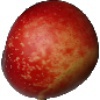
Label: Nectarine 1